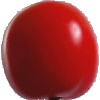
Label: Tomato 4